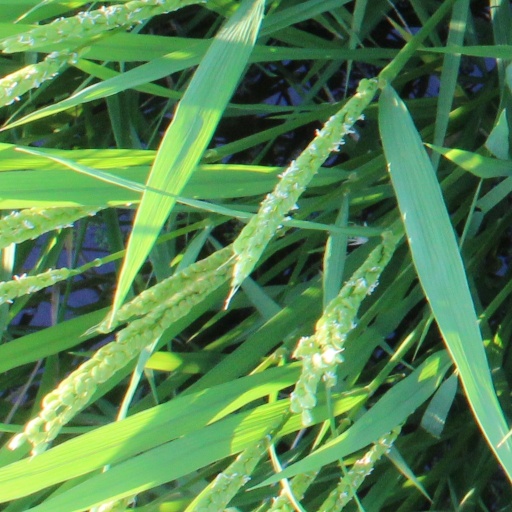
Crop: rice